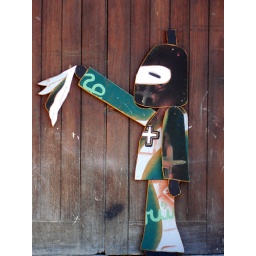
Spotted on a wooden door near the now demolished Cornerhouse, between Canterbury and Buitenkant Streets.